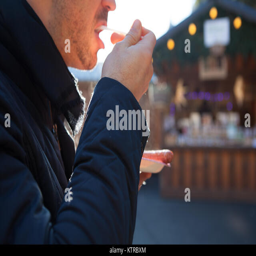
man eats sausage and sauerkraut from a hut at a market